Electrical tape

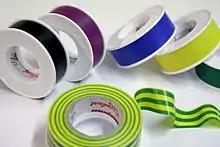
A selection of color-coded electrical tapes.

A wide variety of electrical tapes are available, some for highly specialized purposes. "The primary tapes used in electrical applications are vinyl, rubber, mastic, and varnished cambric." Electricians may use various colors of tape to insulate wire and to indicate the voltage level and phase of the wire (colored tape sometimes is called "phasing tape"). When wires are phased, a ring of tape is placed on each end near the termination so that the purpose of the wire is obvious. The following table(s) describe the use of electrical tape.